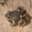
Label: frog